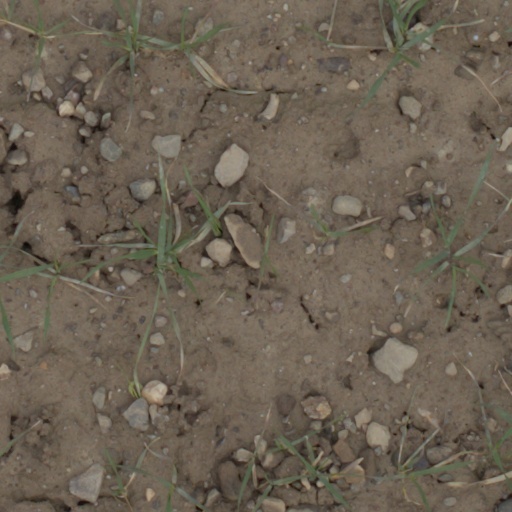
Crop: wheat